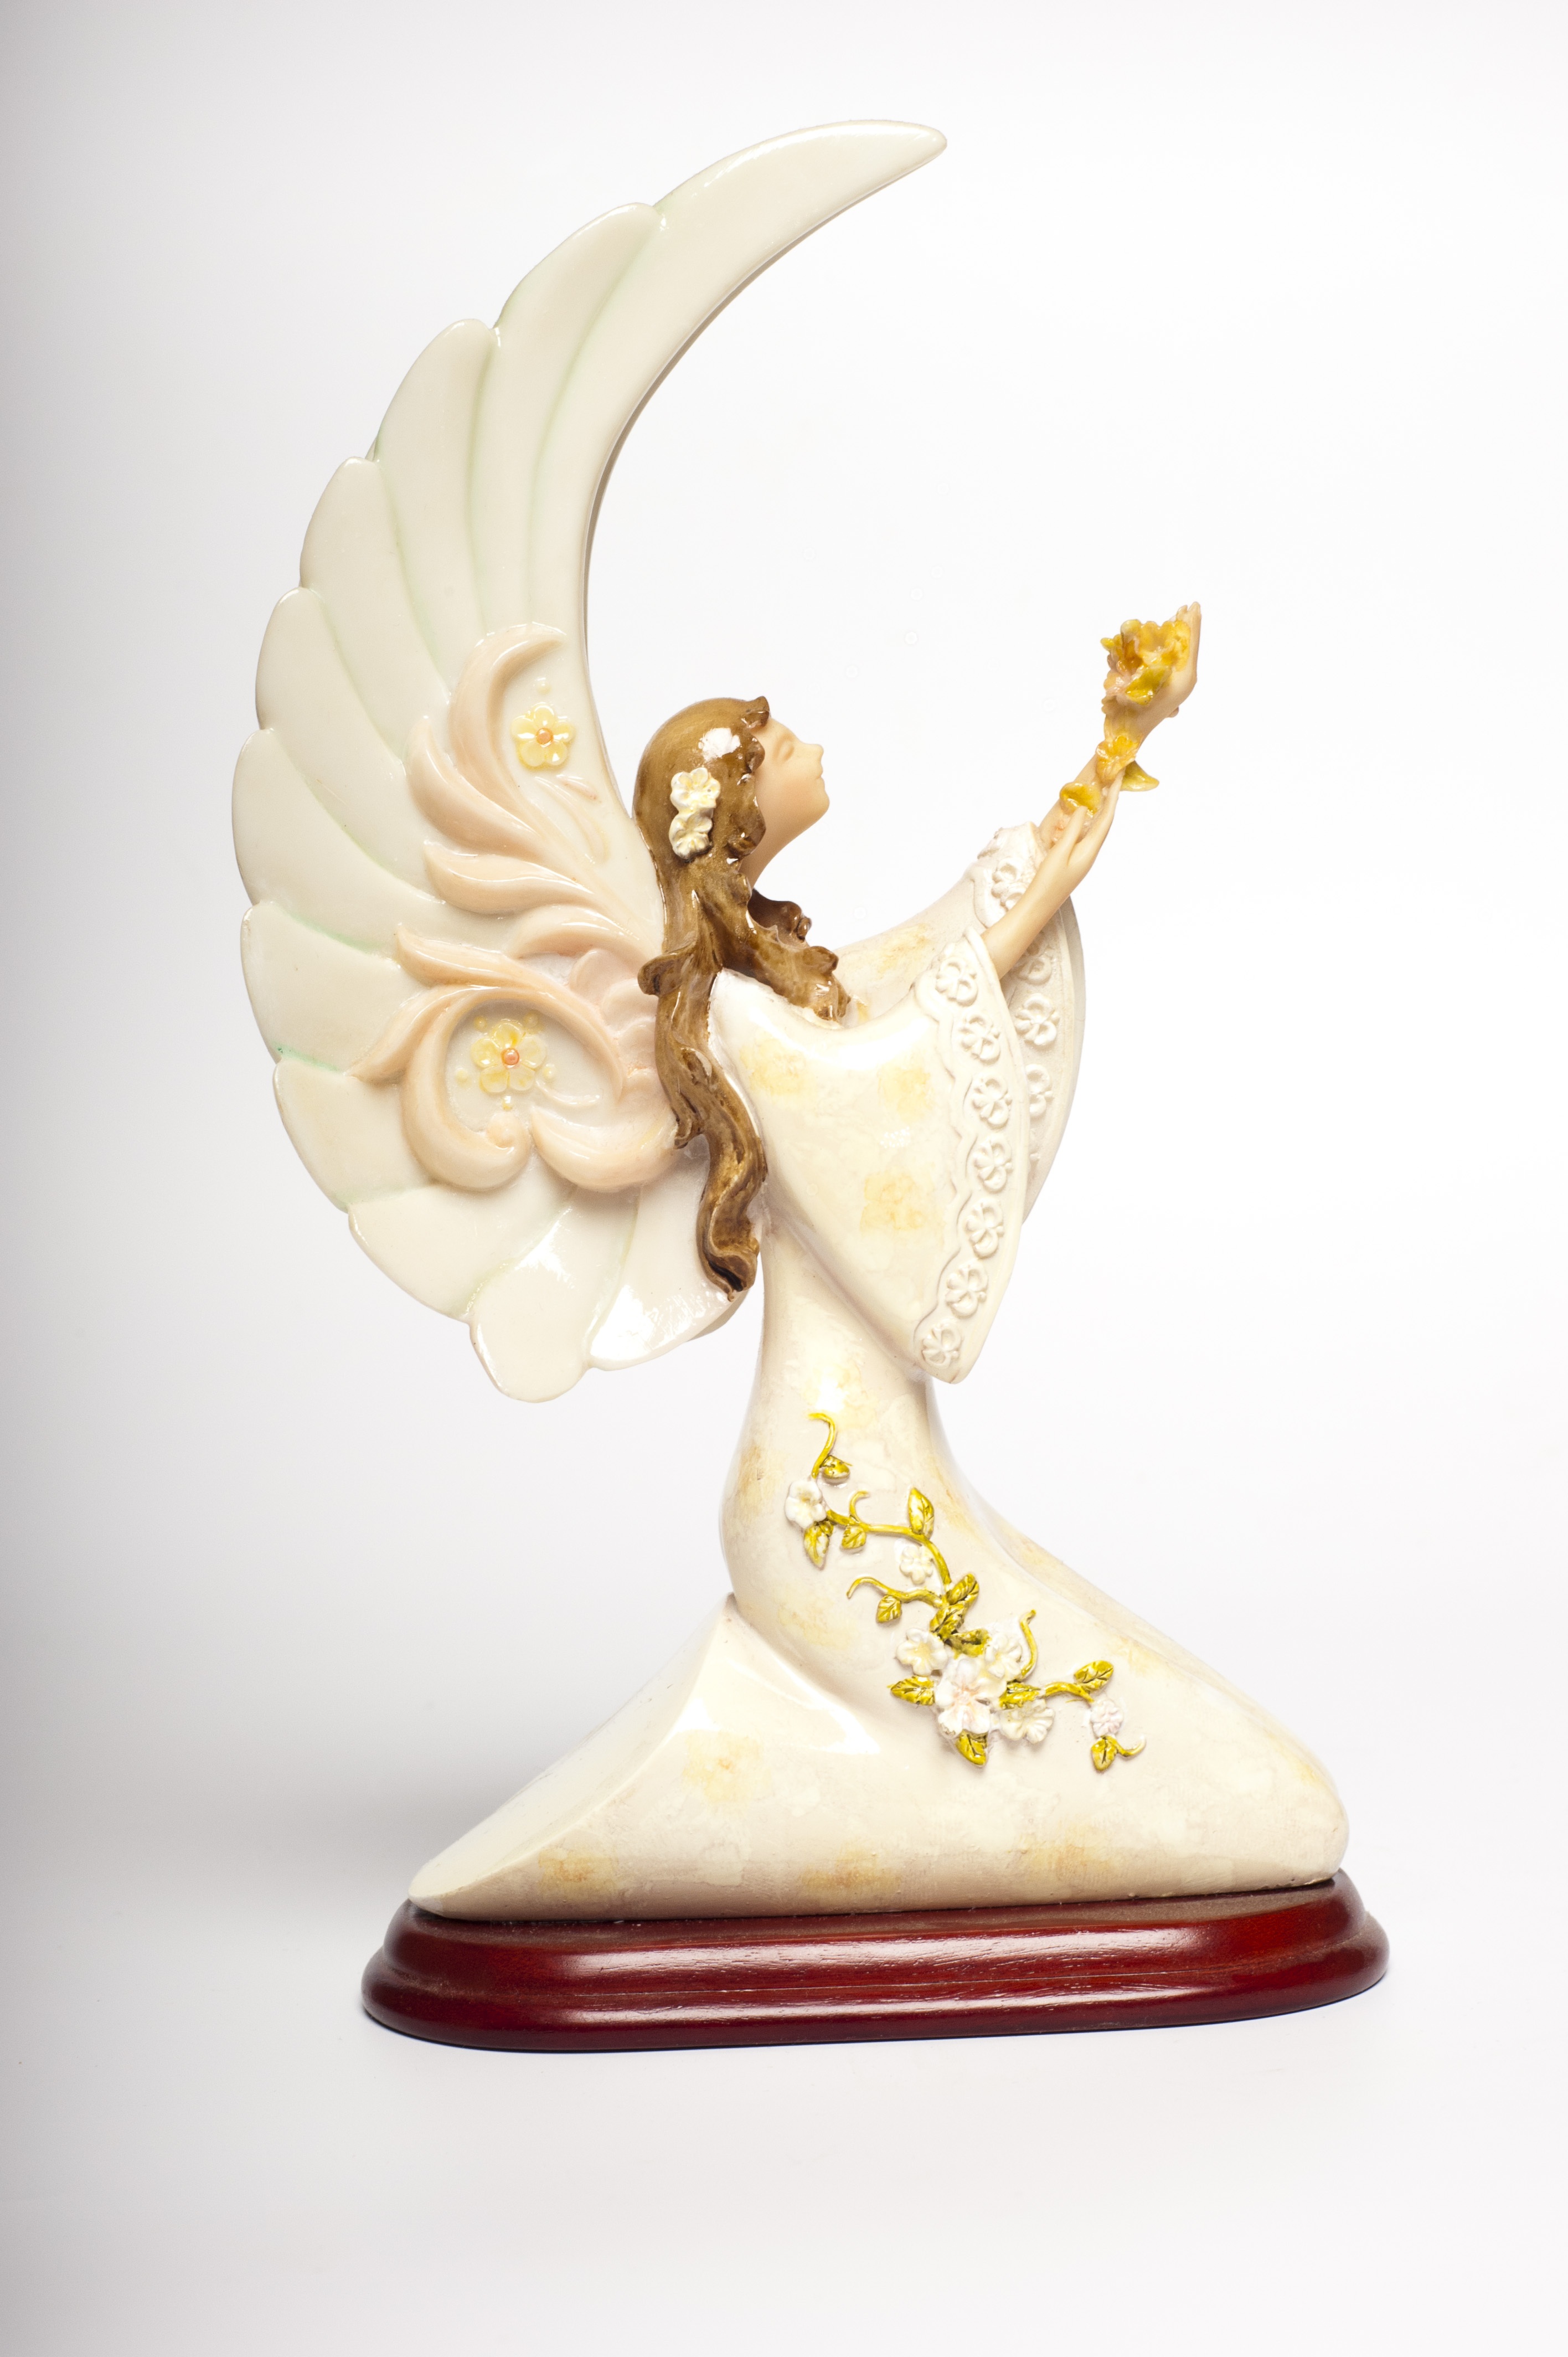
monument, statue, toy, material, sculpture, angel, figurine, statuette, porcelain, statue of an angel, dishware, fictional character